Biljana Filipović

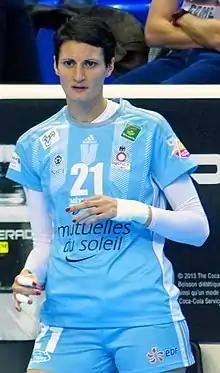
Biljana Filipović in 2014

Biljana Filipović-Bandelier (born 12 January 1986) is a retired Serbian handball player who was a member of the Serbian national team.